Harry Tracy

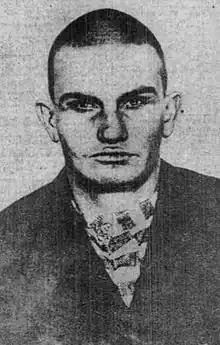
Tracy's mugshot as an inmate in the Oregon State Penitentiary

Harry Tracy (23 October 1875 – 6 August 1902) was an outlaw in the American Old West.